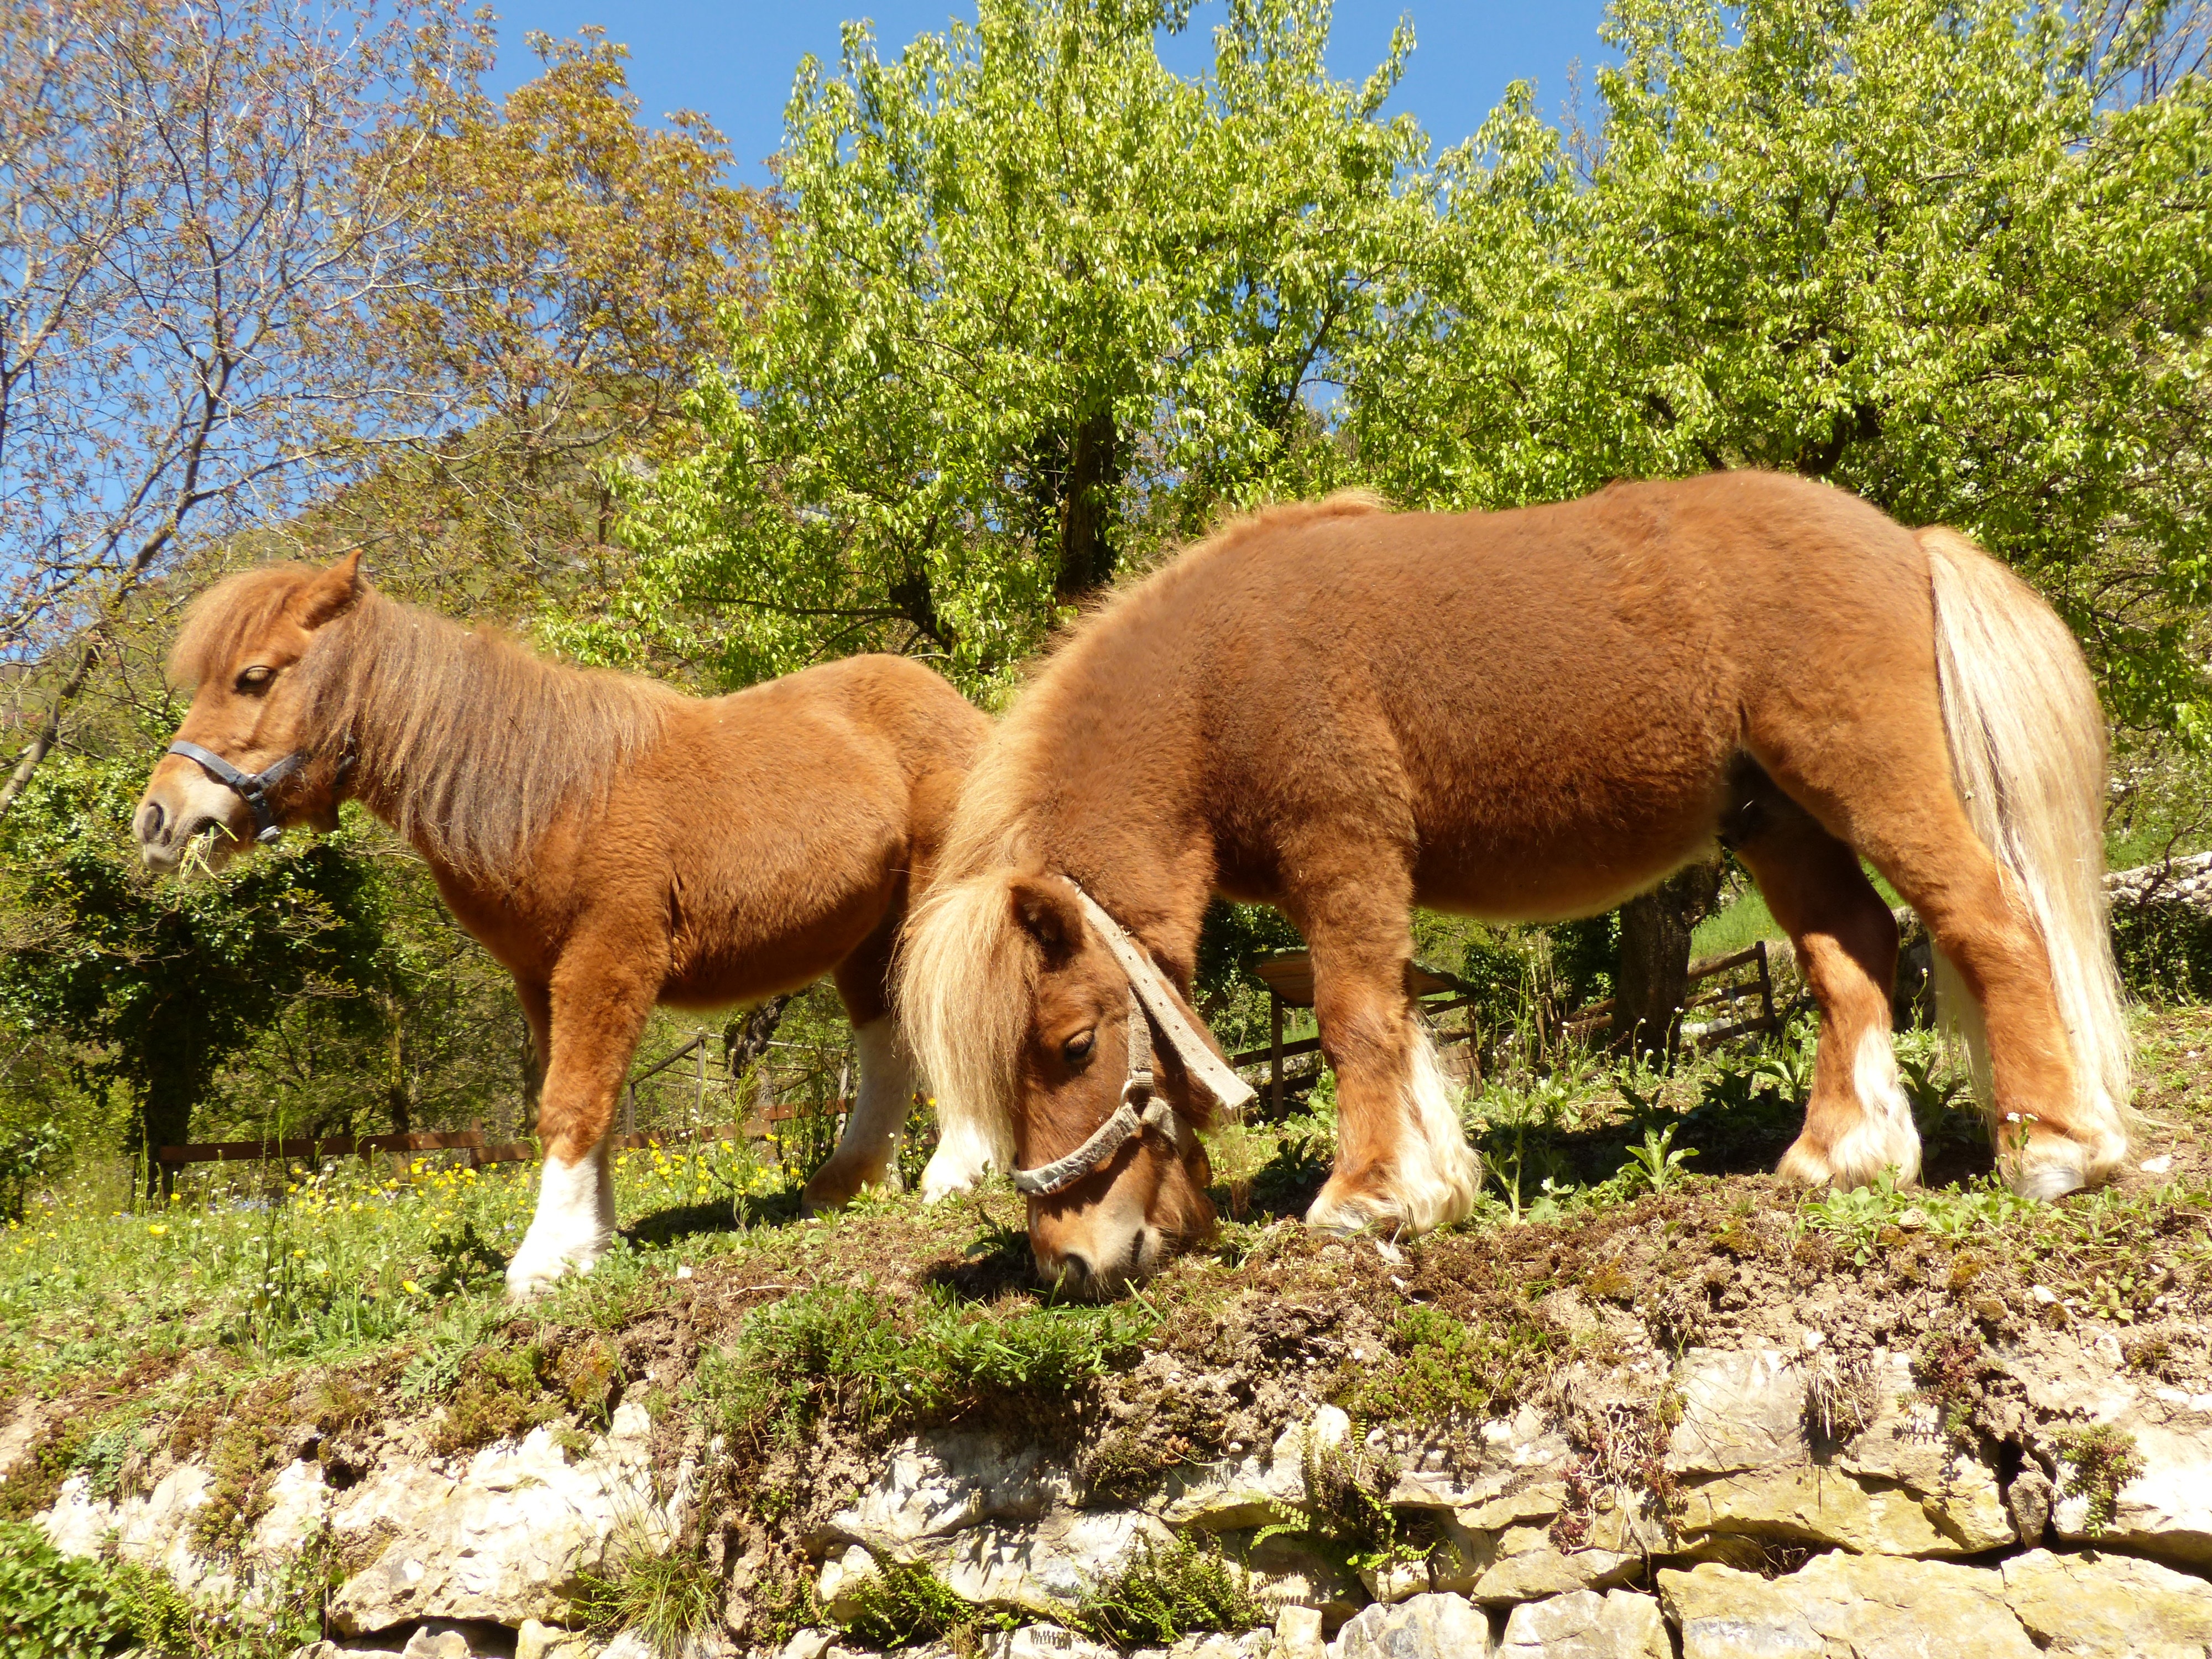
sweet, animal, wildlife, fur, herd, pasture, grazing, horse, mammal, mane, eat, fauna, graze, pony, vertebrate, mare, nice, foal, wuschelig, shetland pony, horse like mammal, mustang horse